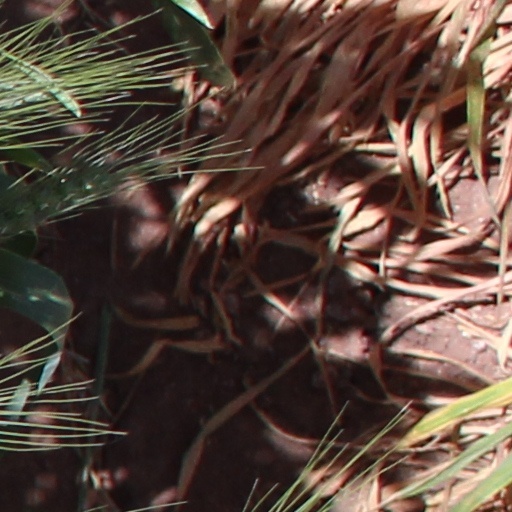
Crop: wheat